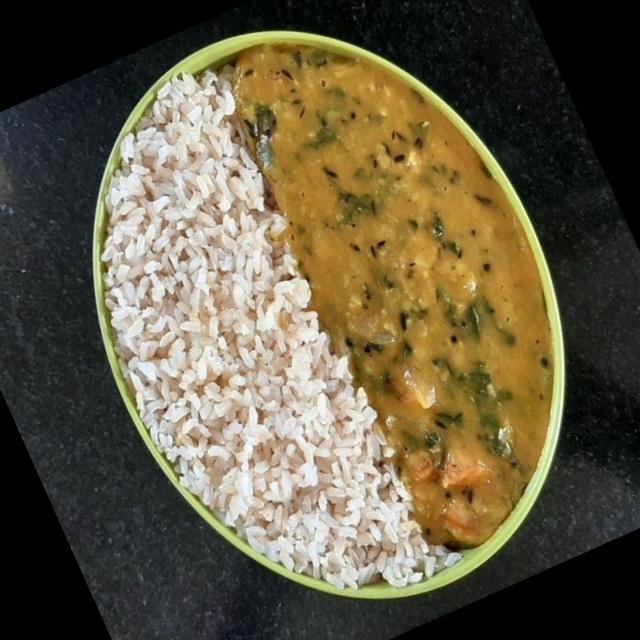
Dish: dal_makhani